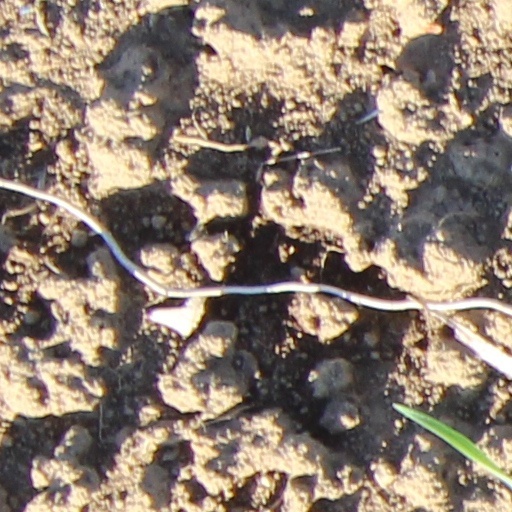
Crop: wheat